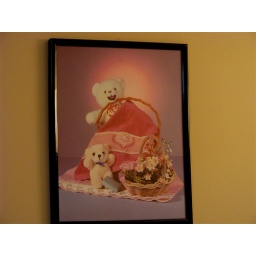
creepy teddy bear photo in the bathroom in our cottage. no idea who voted to put that up.